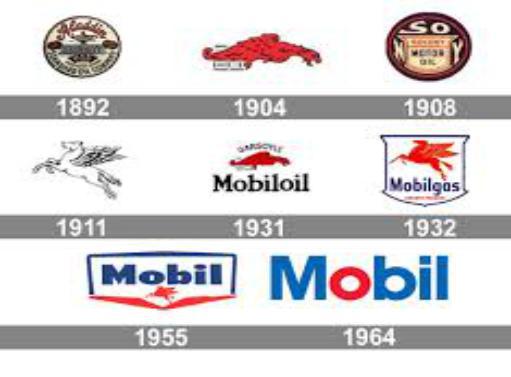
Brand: mobil
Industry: Necessities